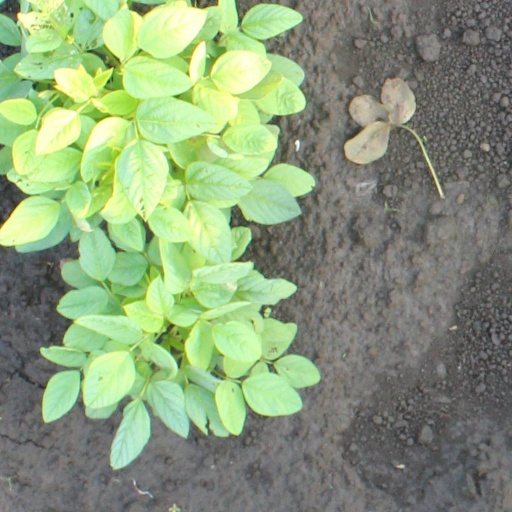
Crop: soybean